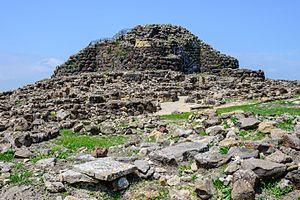
Su Nuraxi est un site archéologique sur lequel se trouvent les vestiges d'un ensemble de constructions défensives préhistorique situé à l'ouest de Barumini dans la province du Medio Campidano en Sardaigne.